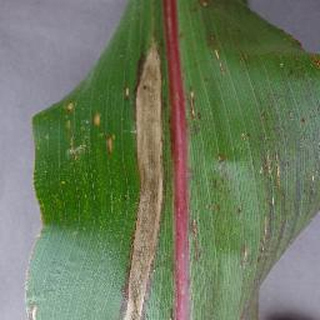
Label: corn_northern_leaf_blight